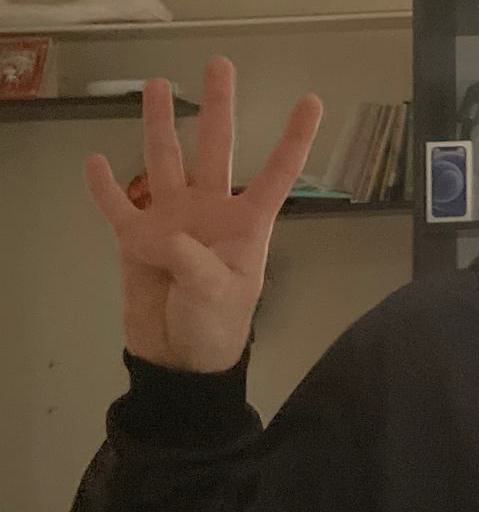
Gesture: four